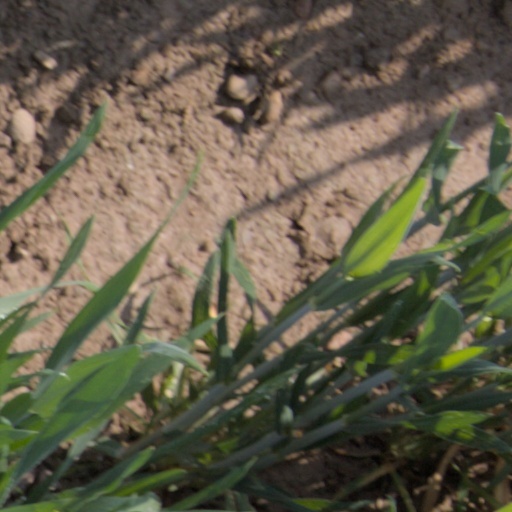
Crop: wheat